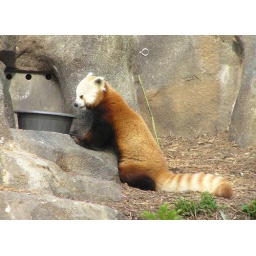
P5020617  10 month old red panda male Wicket at Smithsonian's National Zoo in Washington, DC